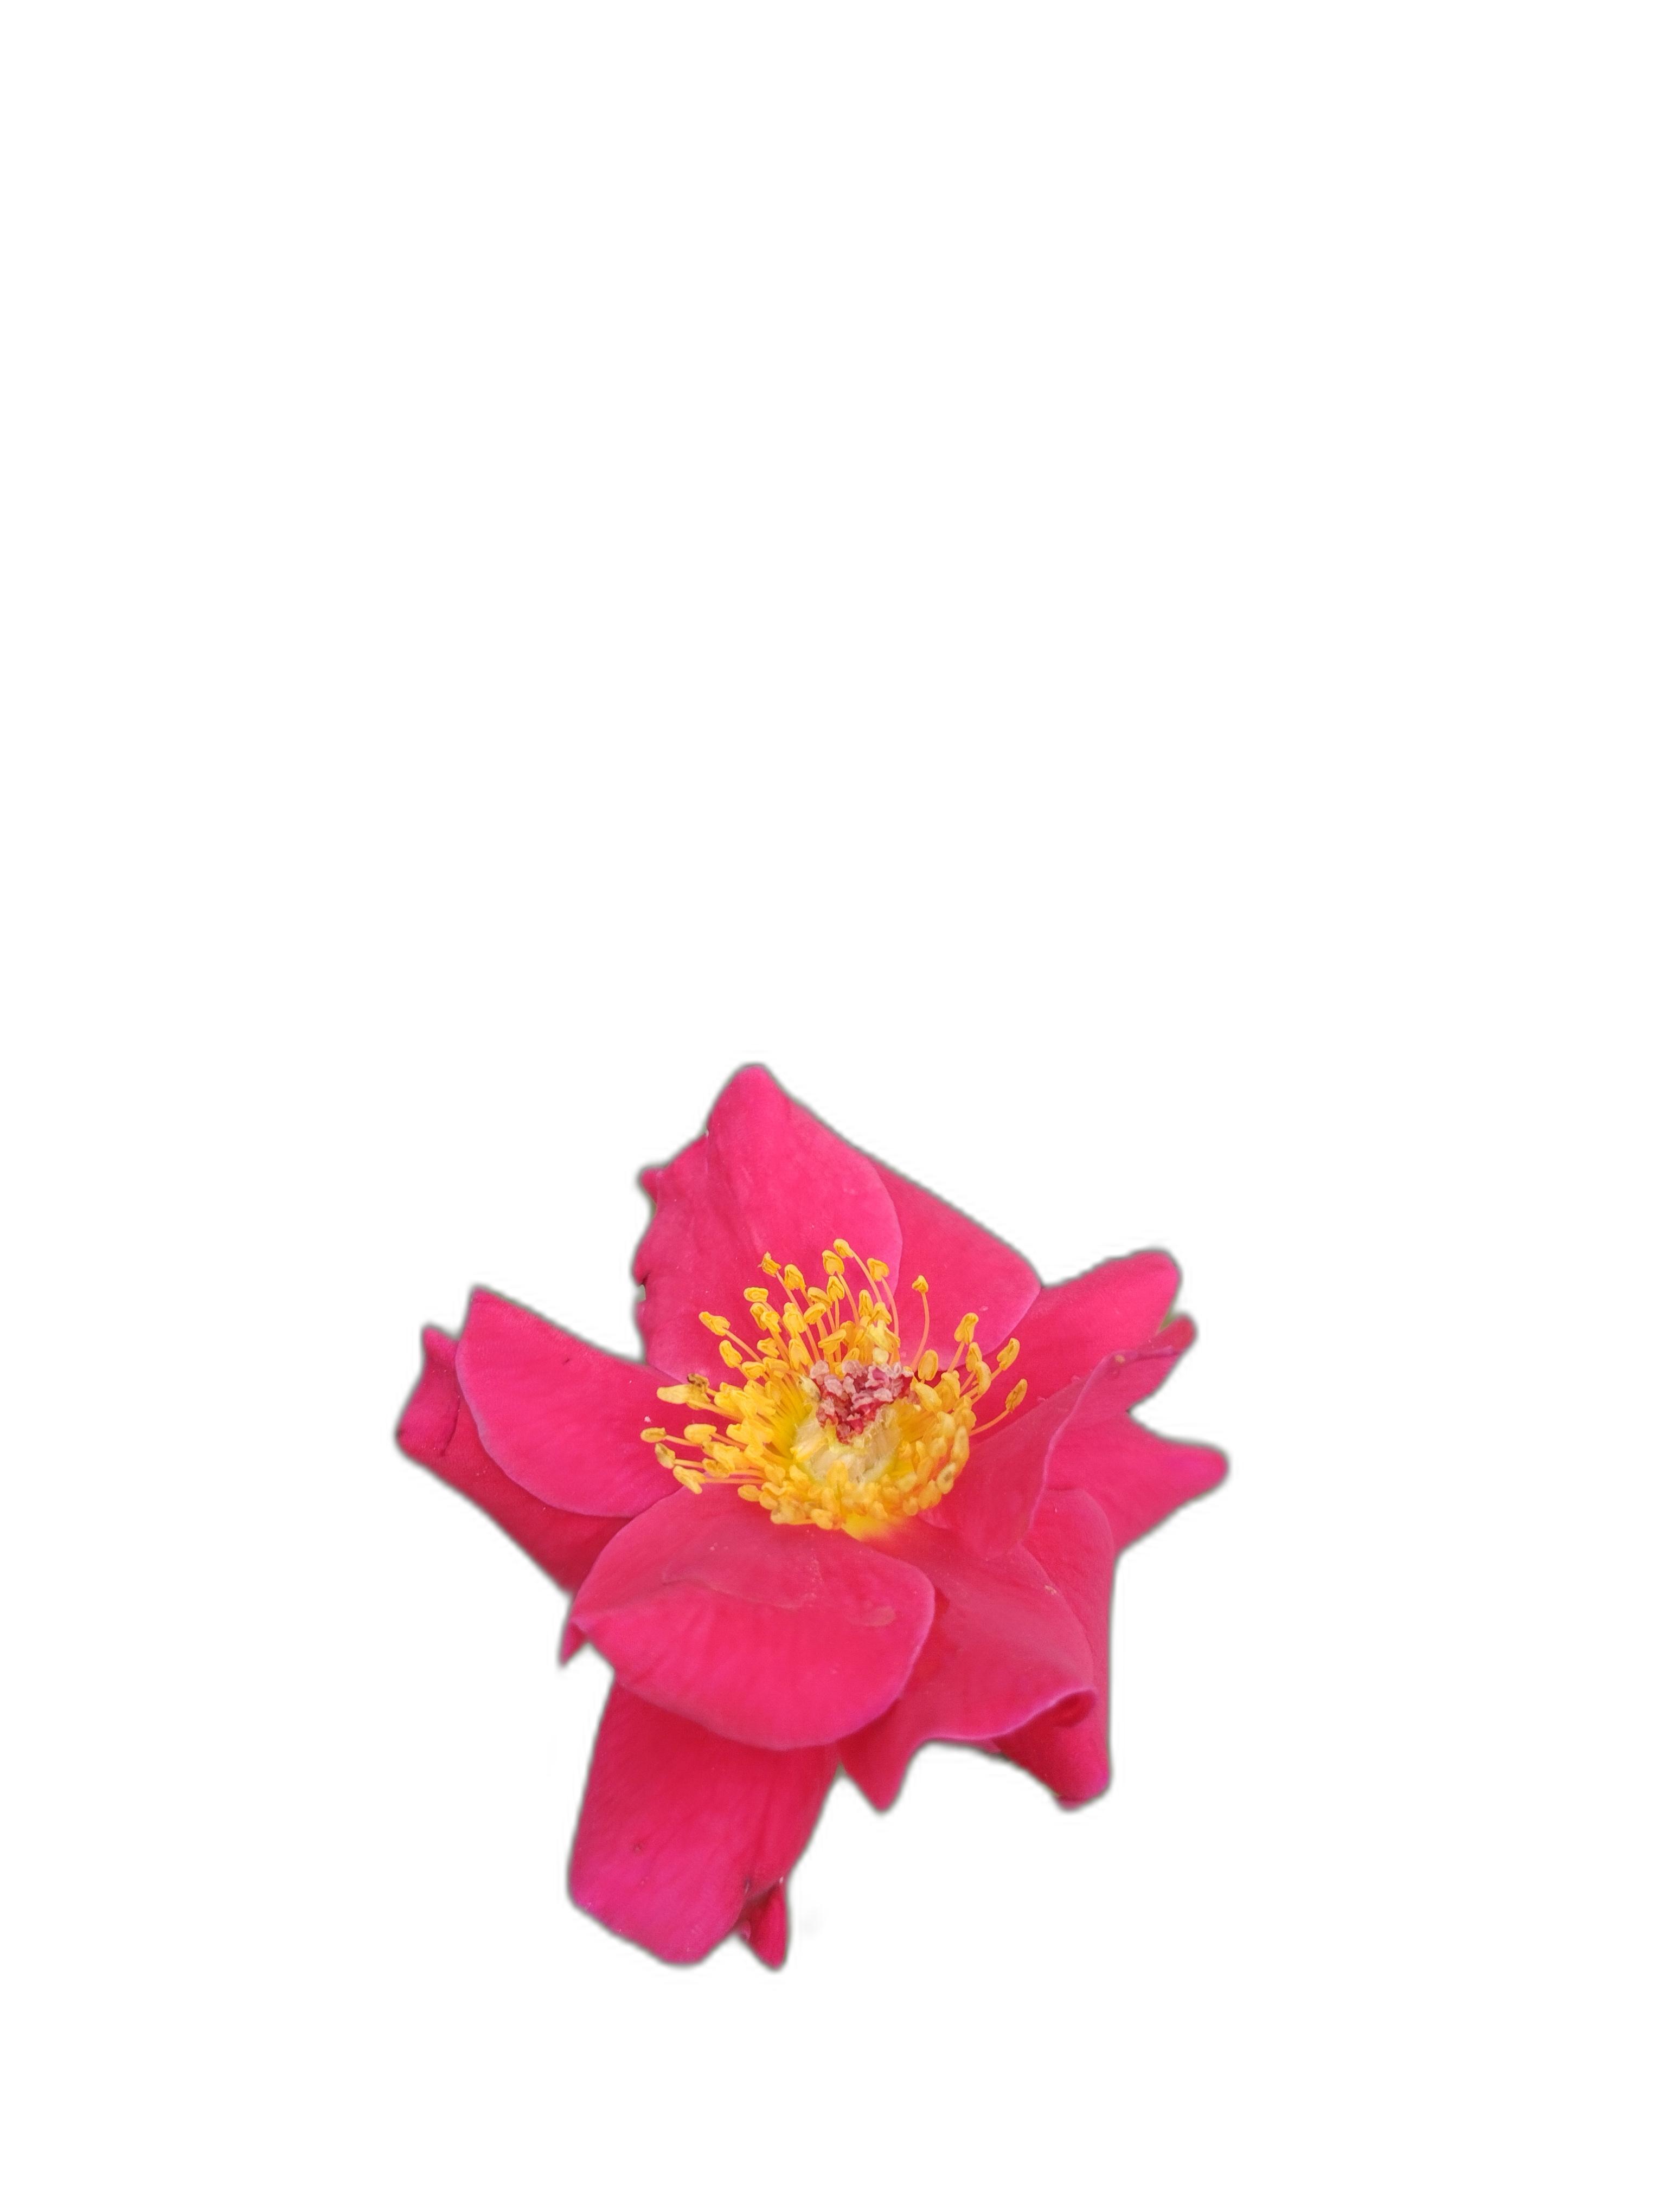
Label: Rose